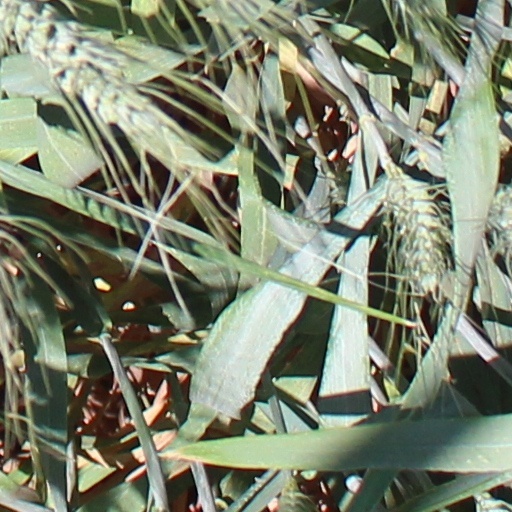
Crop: wheat